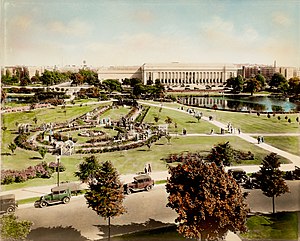
Museum of Fine Arts (Boston) / Historik
Museum of Fine Arts i Boston, set fra Fenway, omkring 1925
Museum of Fine Arts i Boston i Massachusetts i USA er et amerikansk kunstmuseum. Museet er det fjerdestørste i USA og er med mere end 450.000 kunstgenstande et af de mest omfattende kunstsamlinger på de amerikanske kontinenter. Museet har mere end 1 million årlige gæster og var i 2014 nr. 55 på listen over mest besøgte museer i verden.